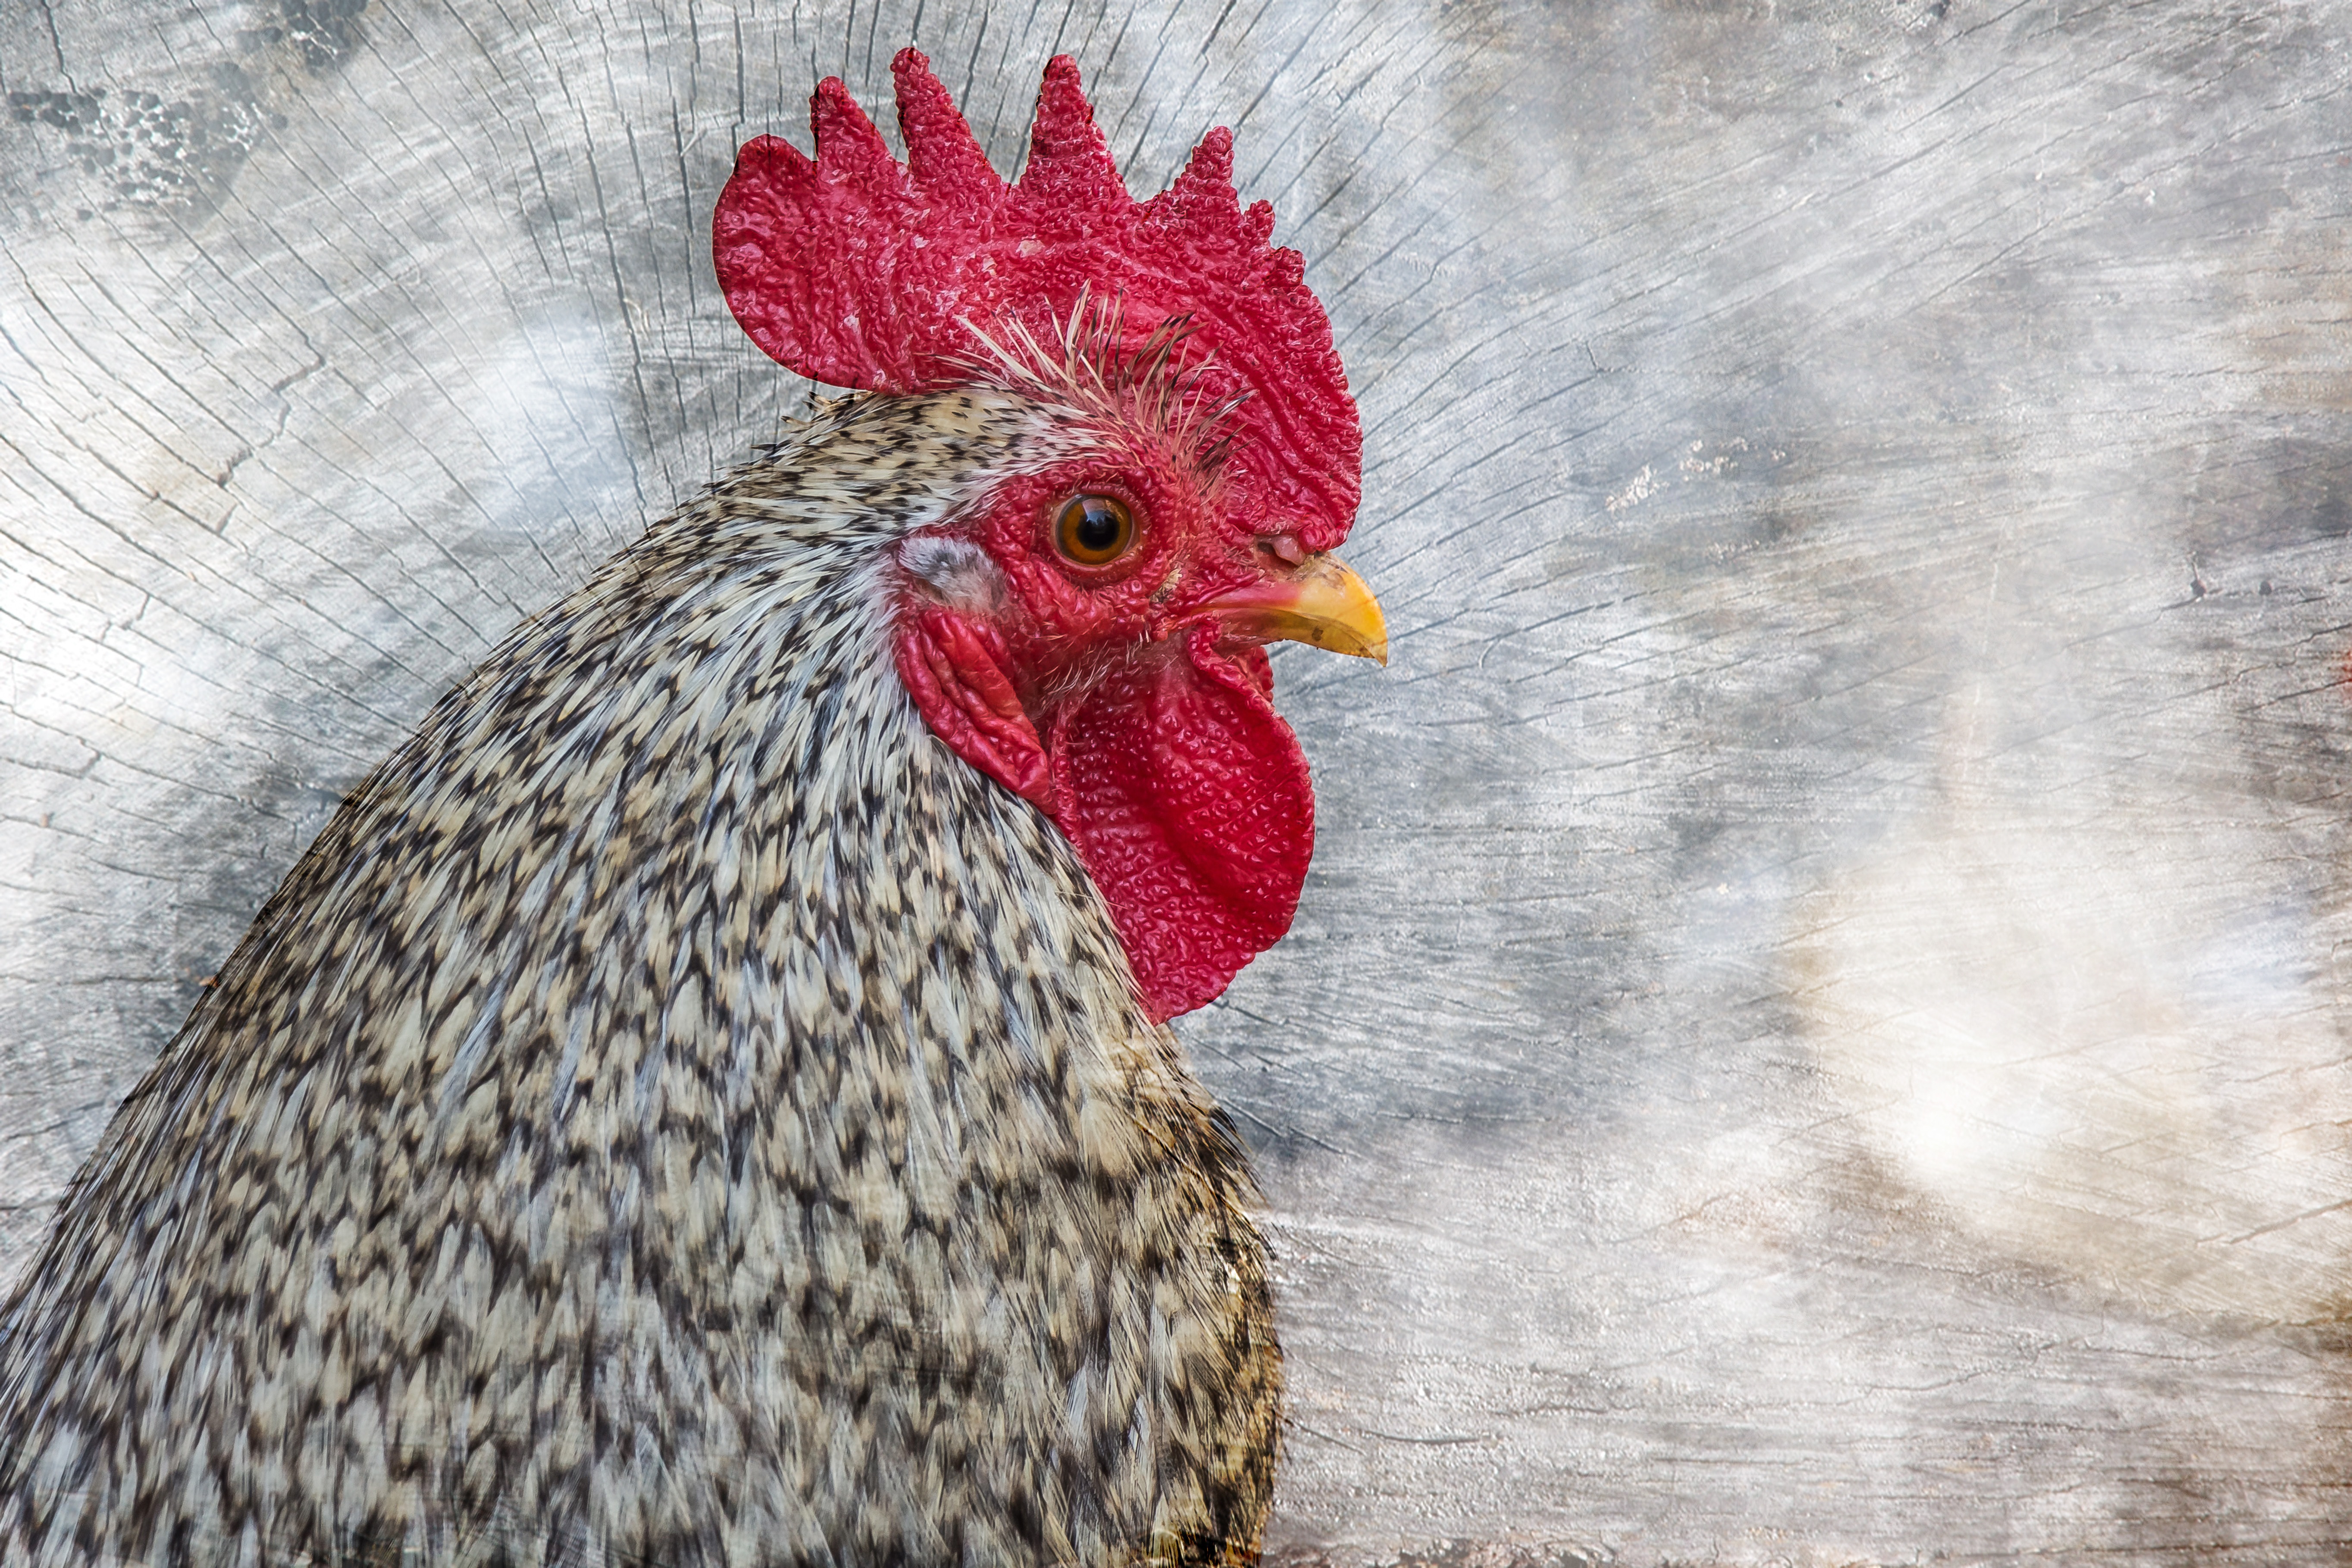
bird, animal, beak, close, chicken, fowl, fauna, rooster, poultry, galliformes, vertebrate, hahn, phasianidae, comb